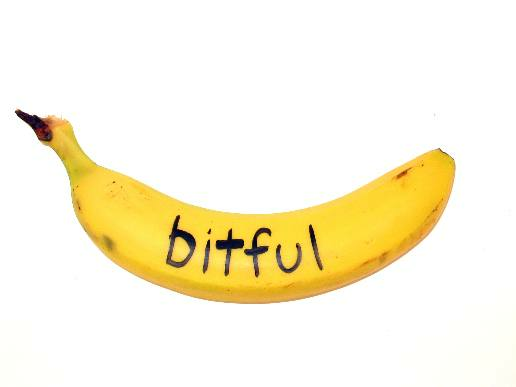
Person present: No